Franglais

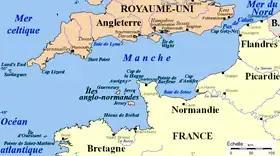
Map of the English Channel, a natural barrier between French- and English-speaking communities

After World War II, a backlash began in France over the growing use of English there. "Corruption of the national language" was perceived by some to be tantamount to an attack on the identity of the country itself. During this period, ever greater imports of American products led to the increasingly widespread use of some English phrases in French. Measures taken to slow this trend included government censorship of comic strips and financial support for the French film and French-language dubbing industries. Despite public policies against the spread of English, Franglais is gaining popularity in both writing and speaking.